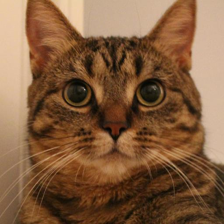
Label: animals